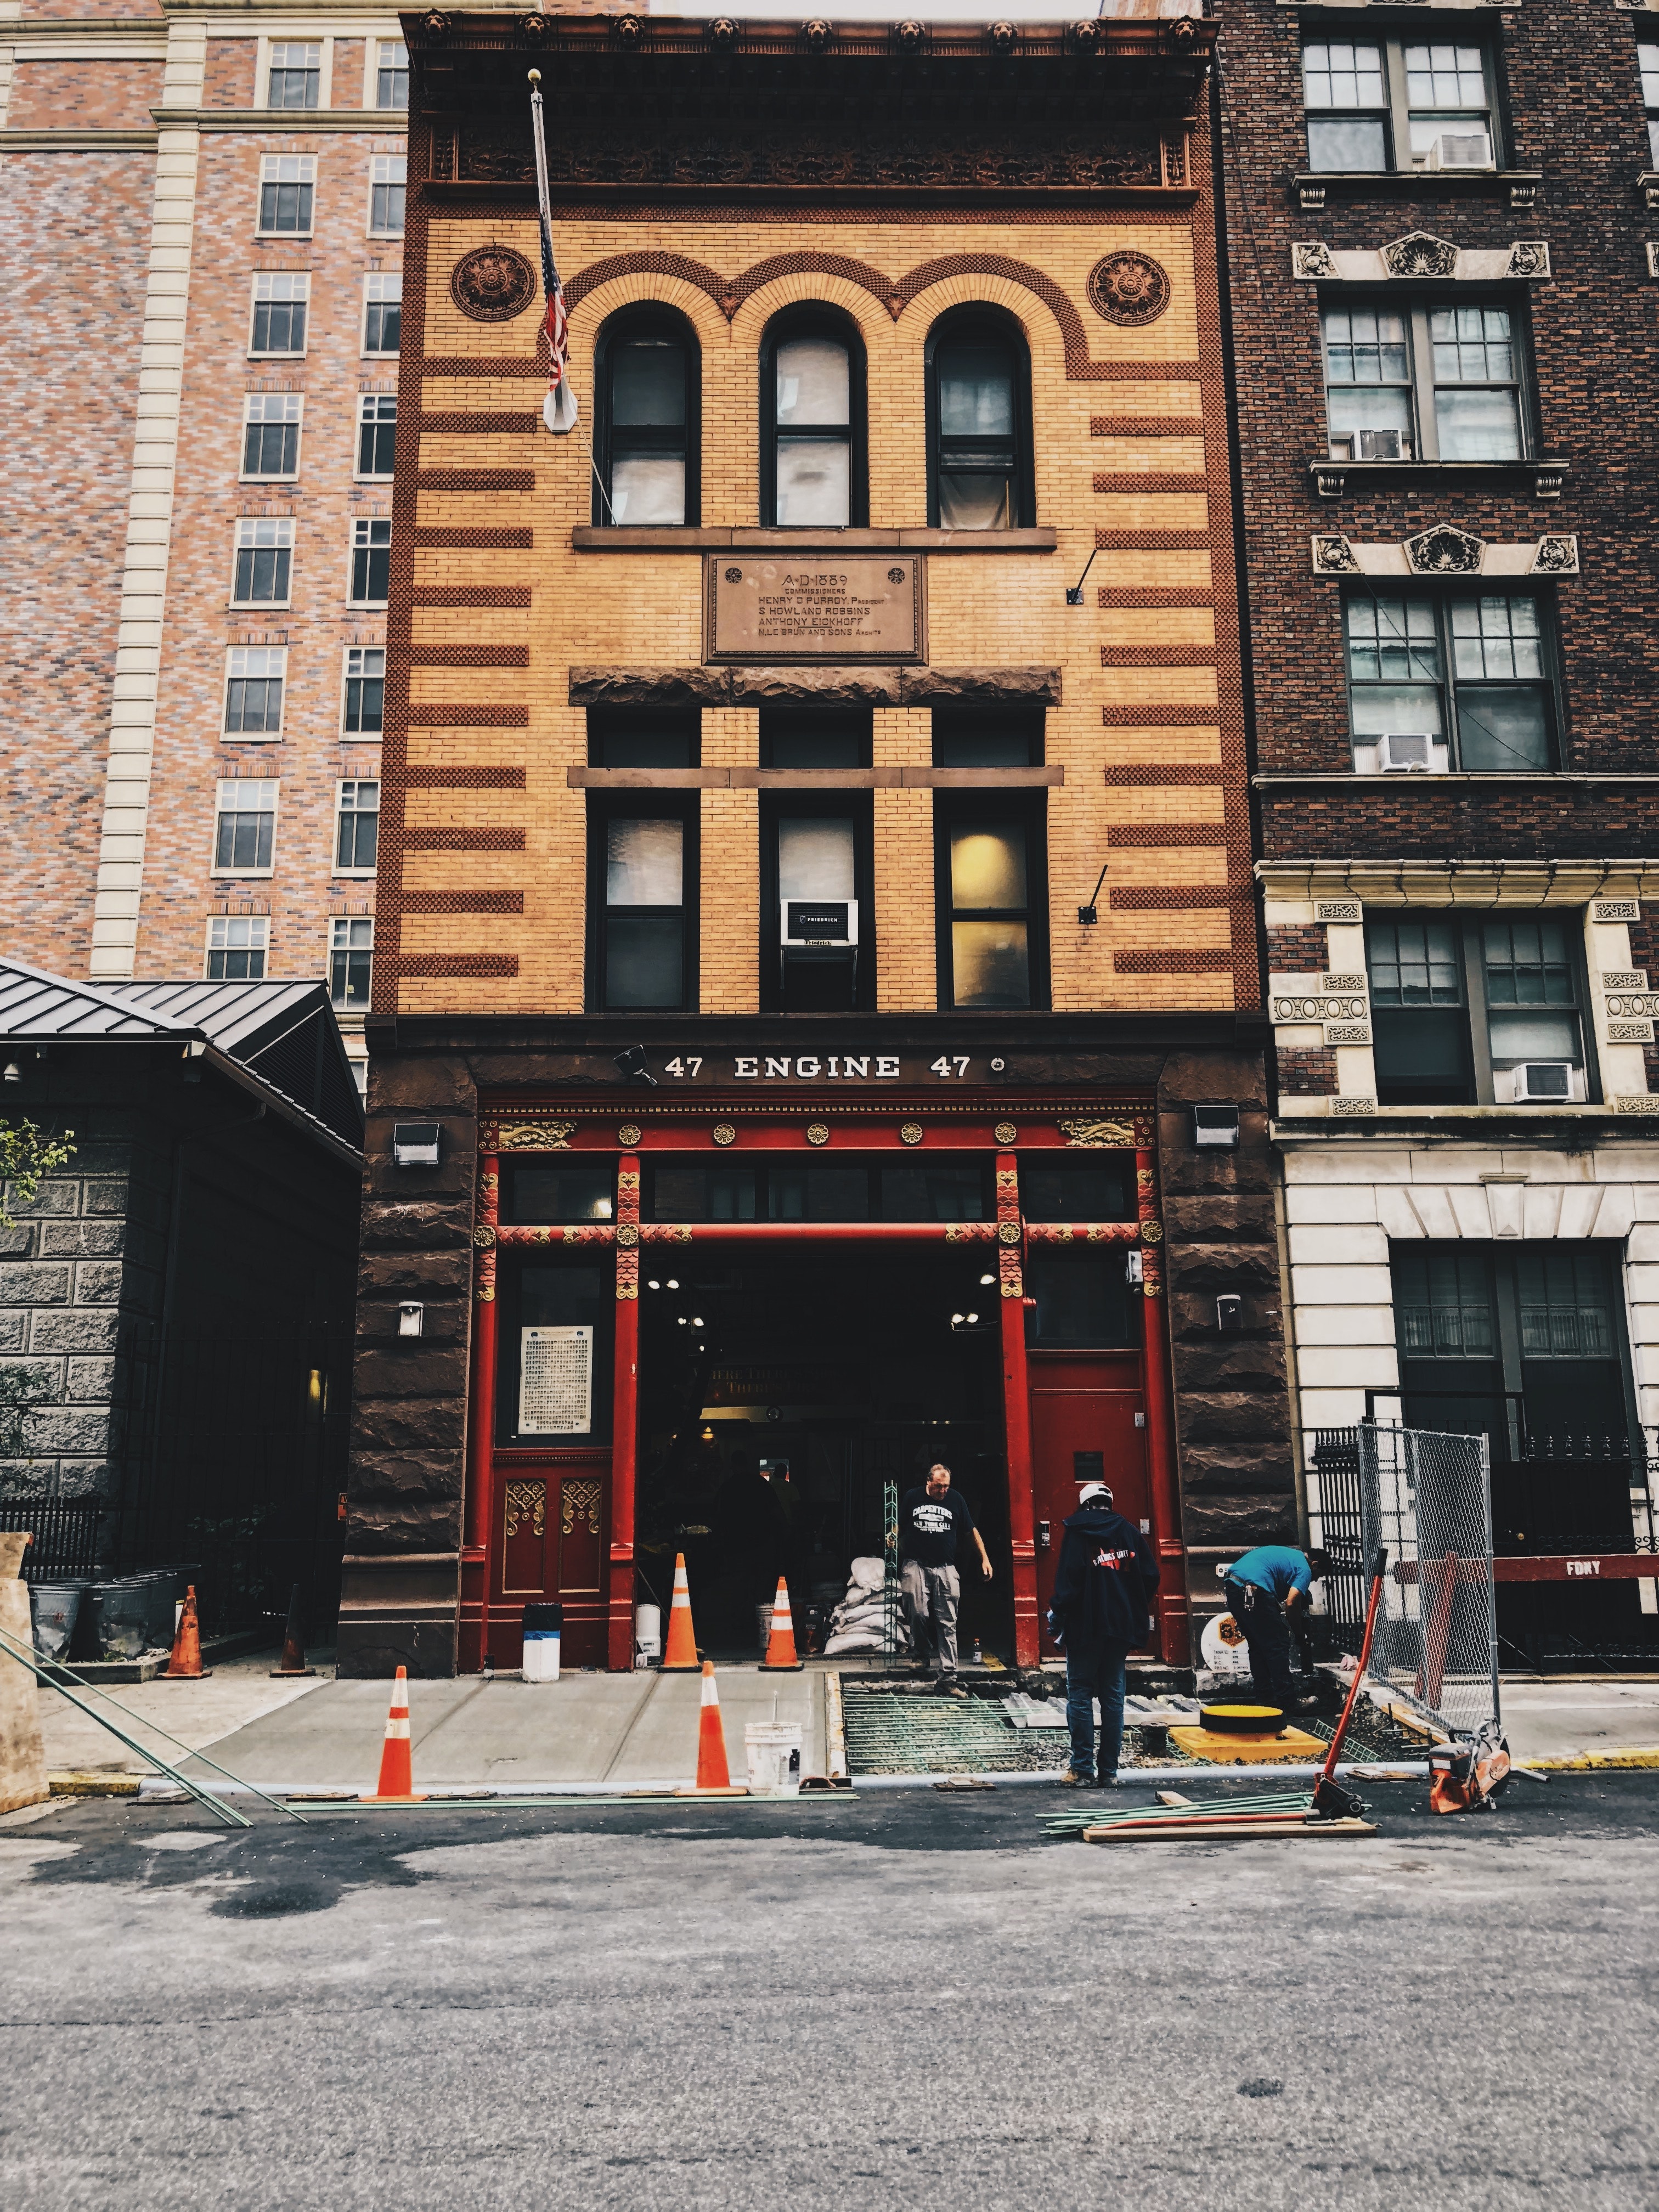
architecture, building, urban area, town, facade, city, downtown, street, neighbourhood, house, brick, Material property, mixed use, apartment, metropolitan area, real estate, road, home, window, brickwork, sidewalk, vehicle, door, commercial building